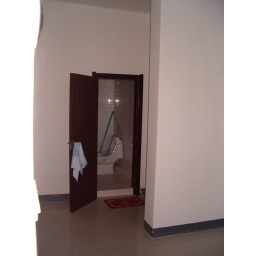
Here's looking toward the bathroom and bedroom around the corner, standing at the apartment entry door.